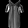
Label: Shirt